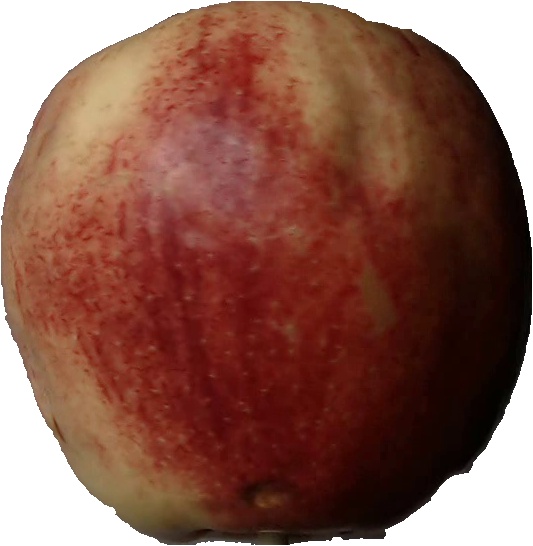
Label: apple_red_3